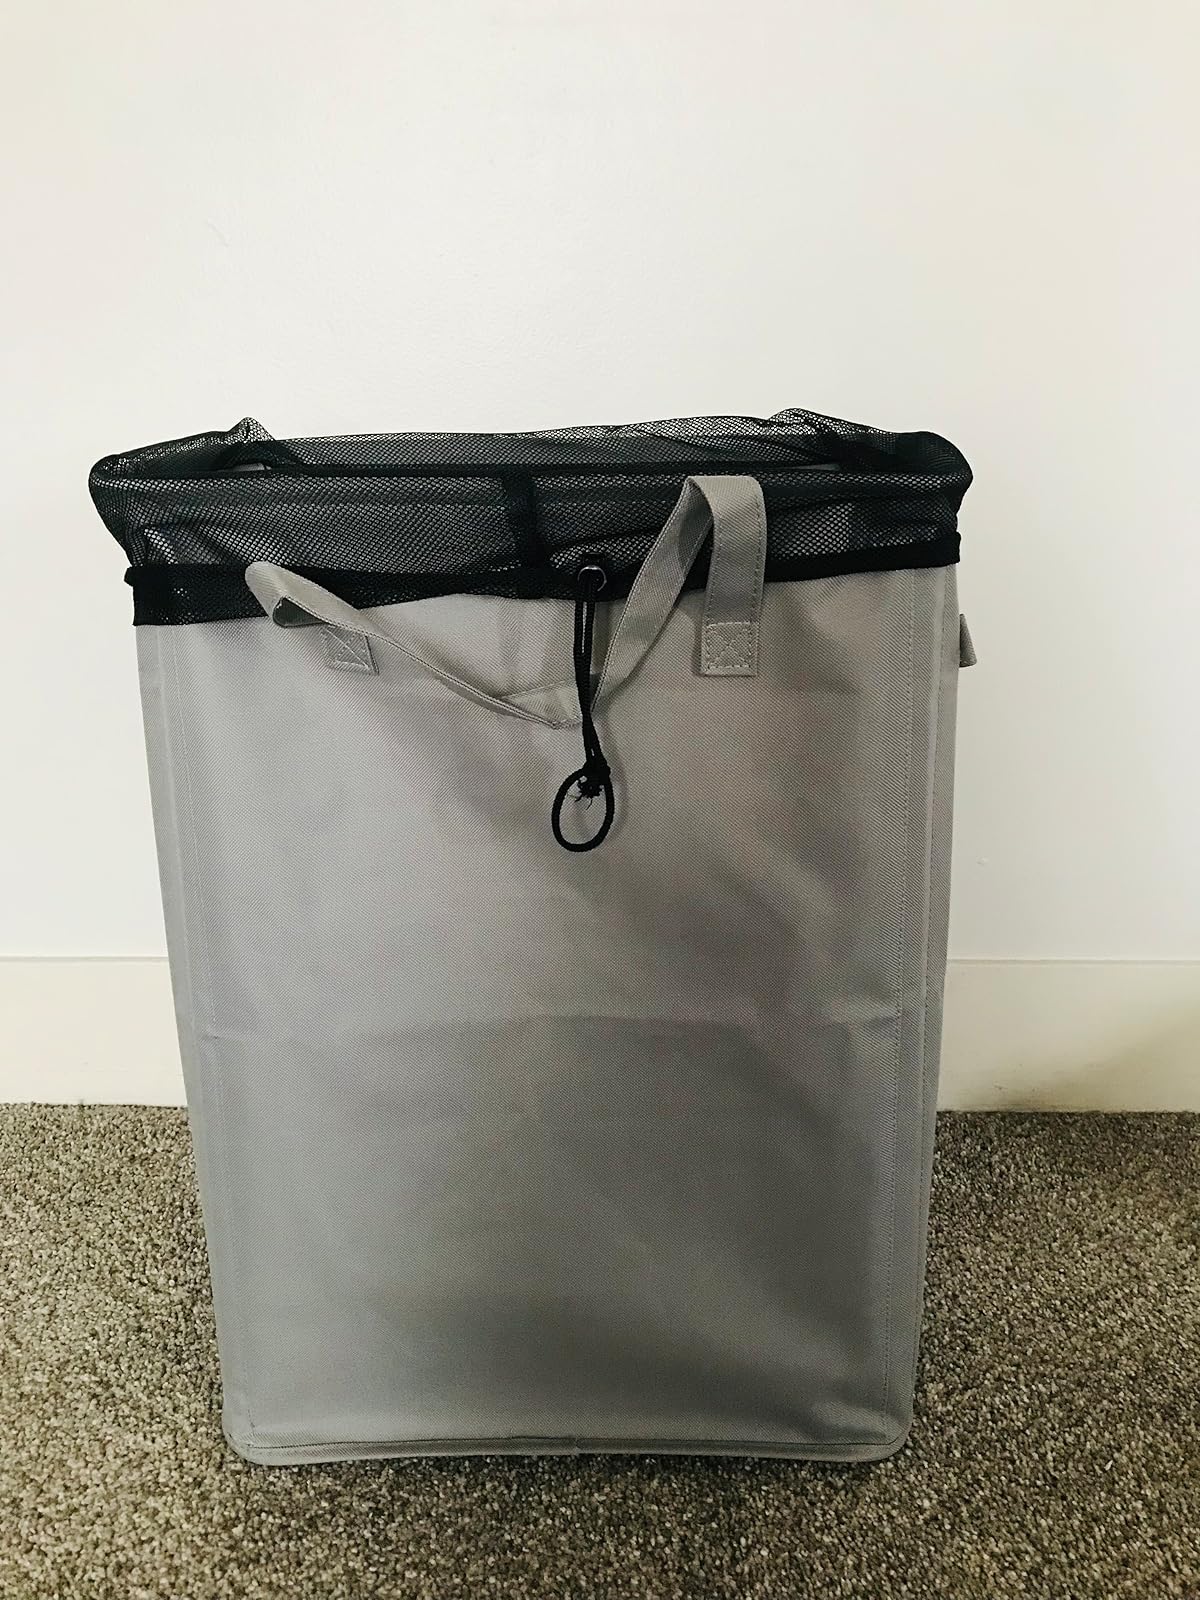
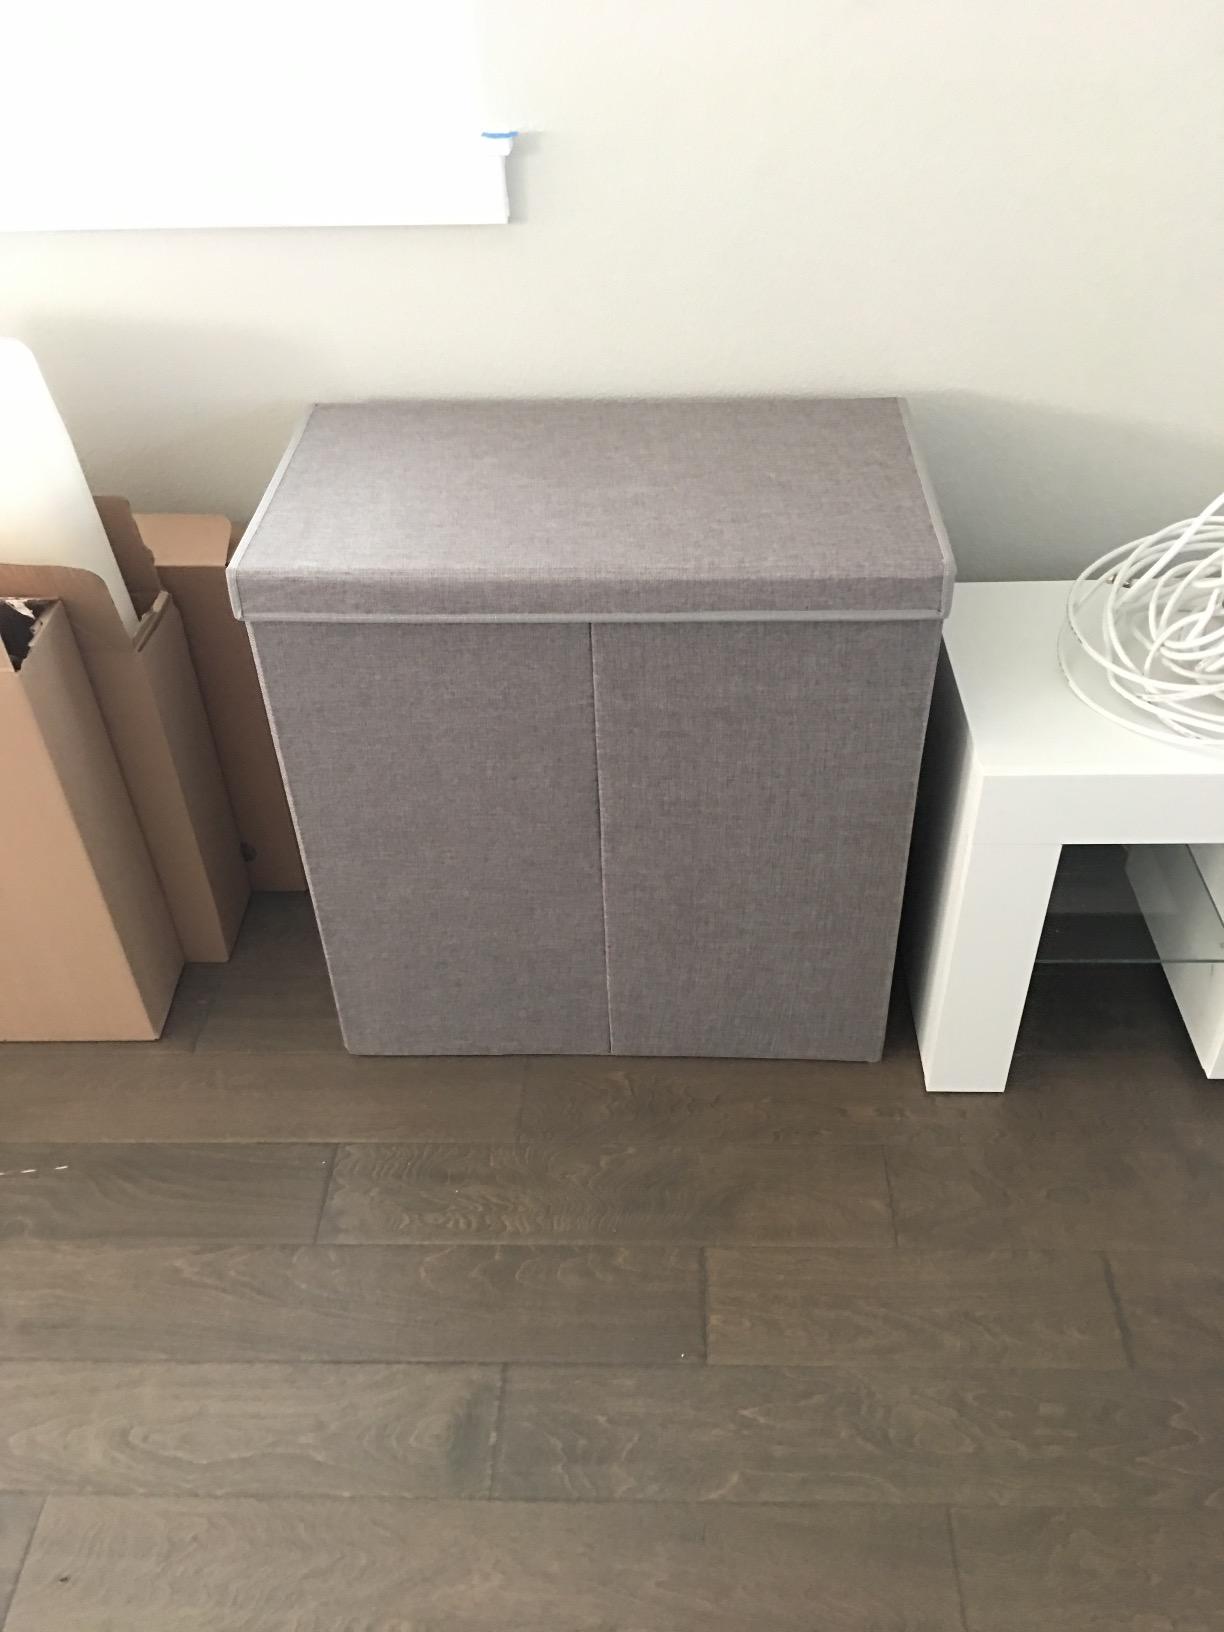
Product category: items_hamper
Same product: no